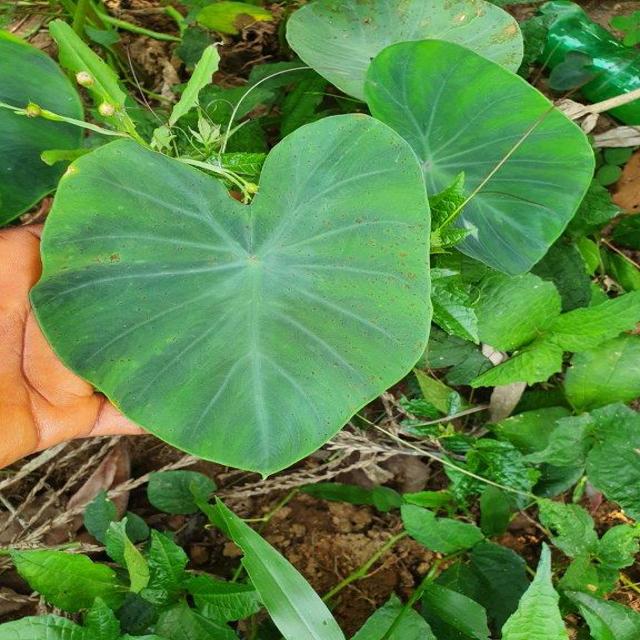
Label: Healthy